Neslihan Muratdağı

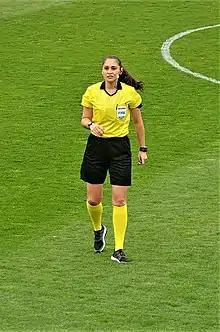
Muratdağı in 2018

Neslihan Muratdağı (born October 19, 1988), is a Turkish FIFA listed football referee. She is a teacher of physical education by profession.